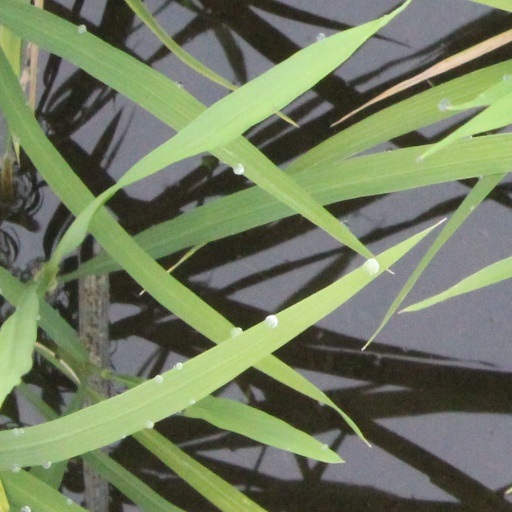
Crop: rice